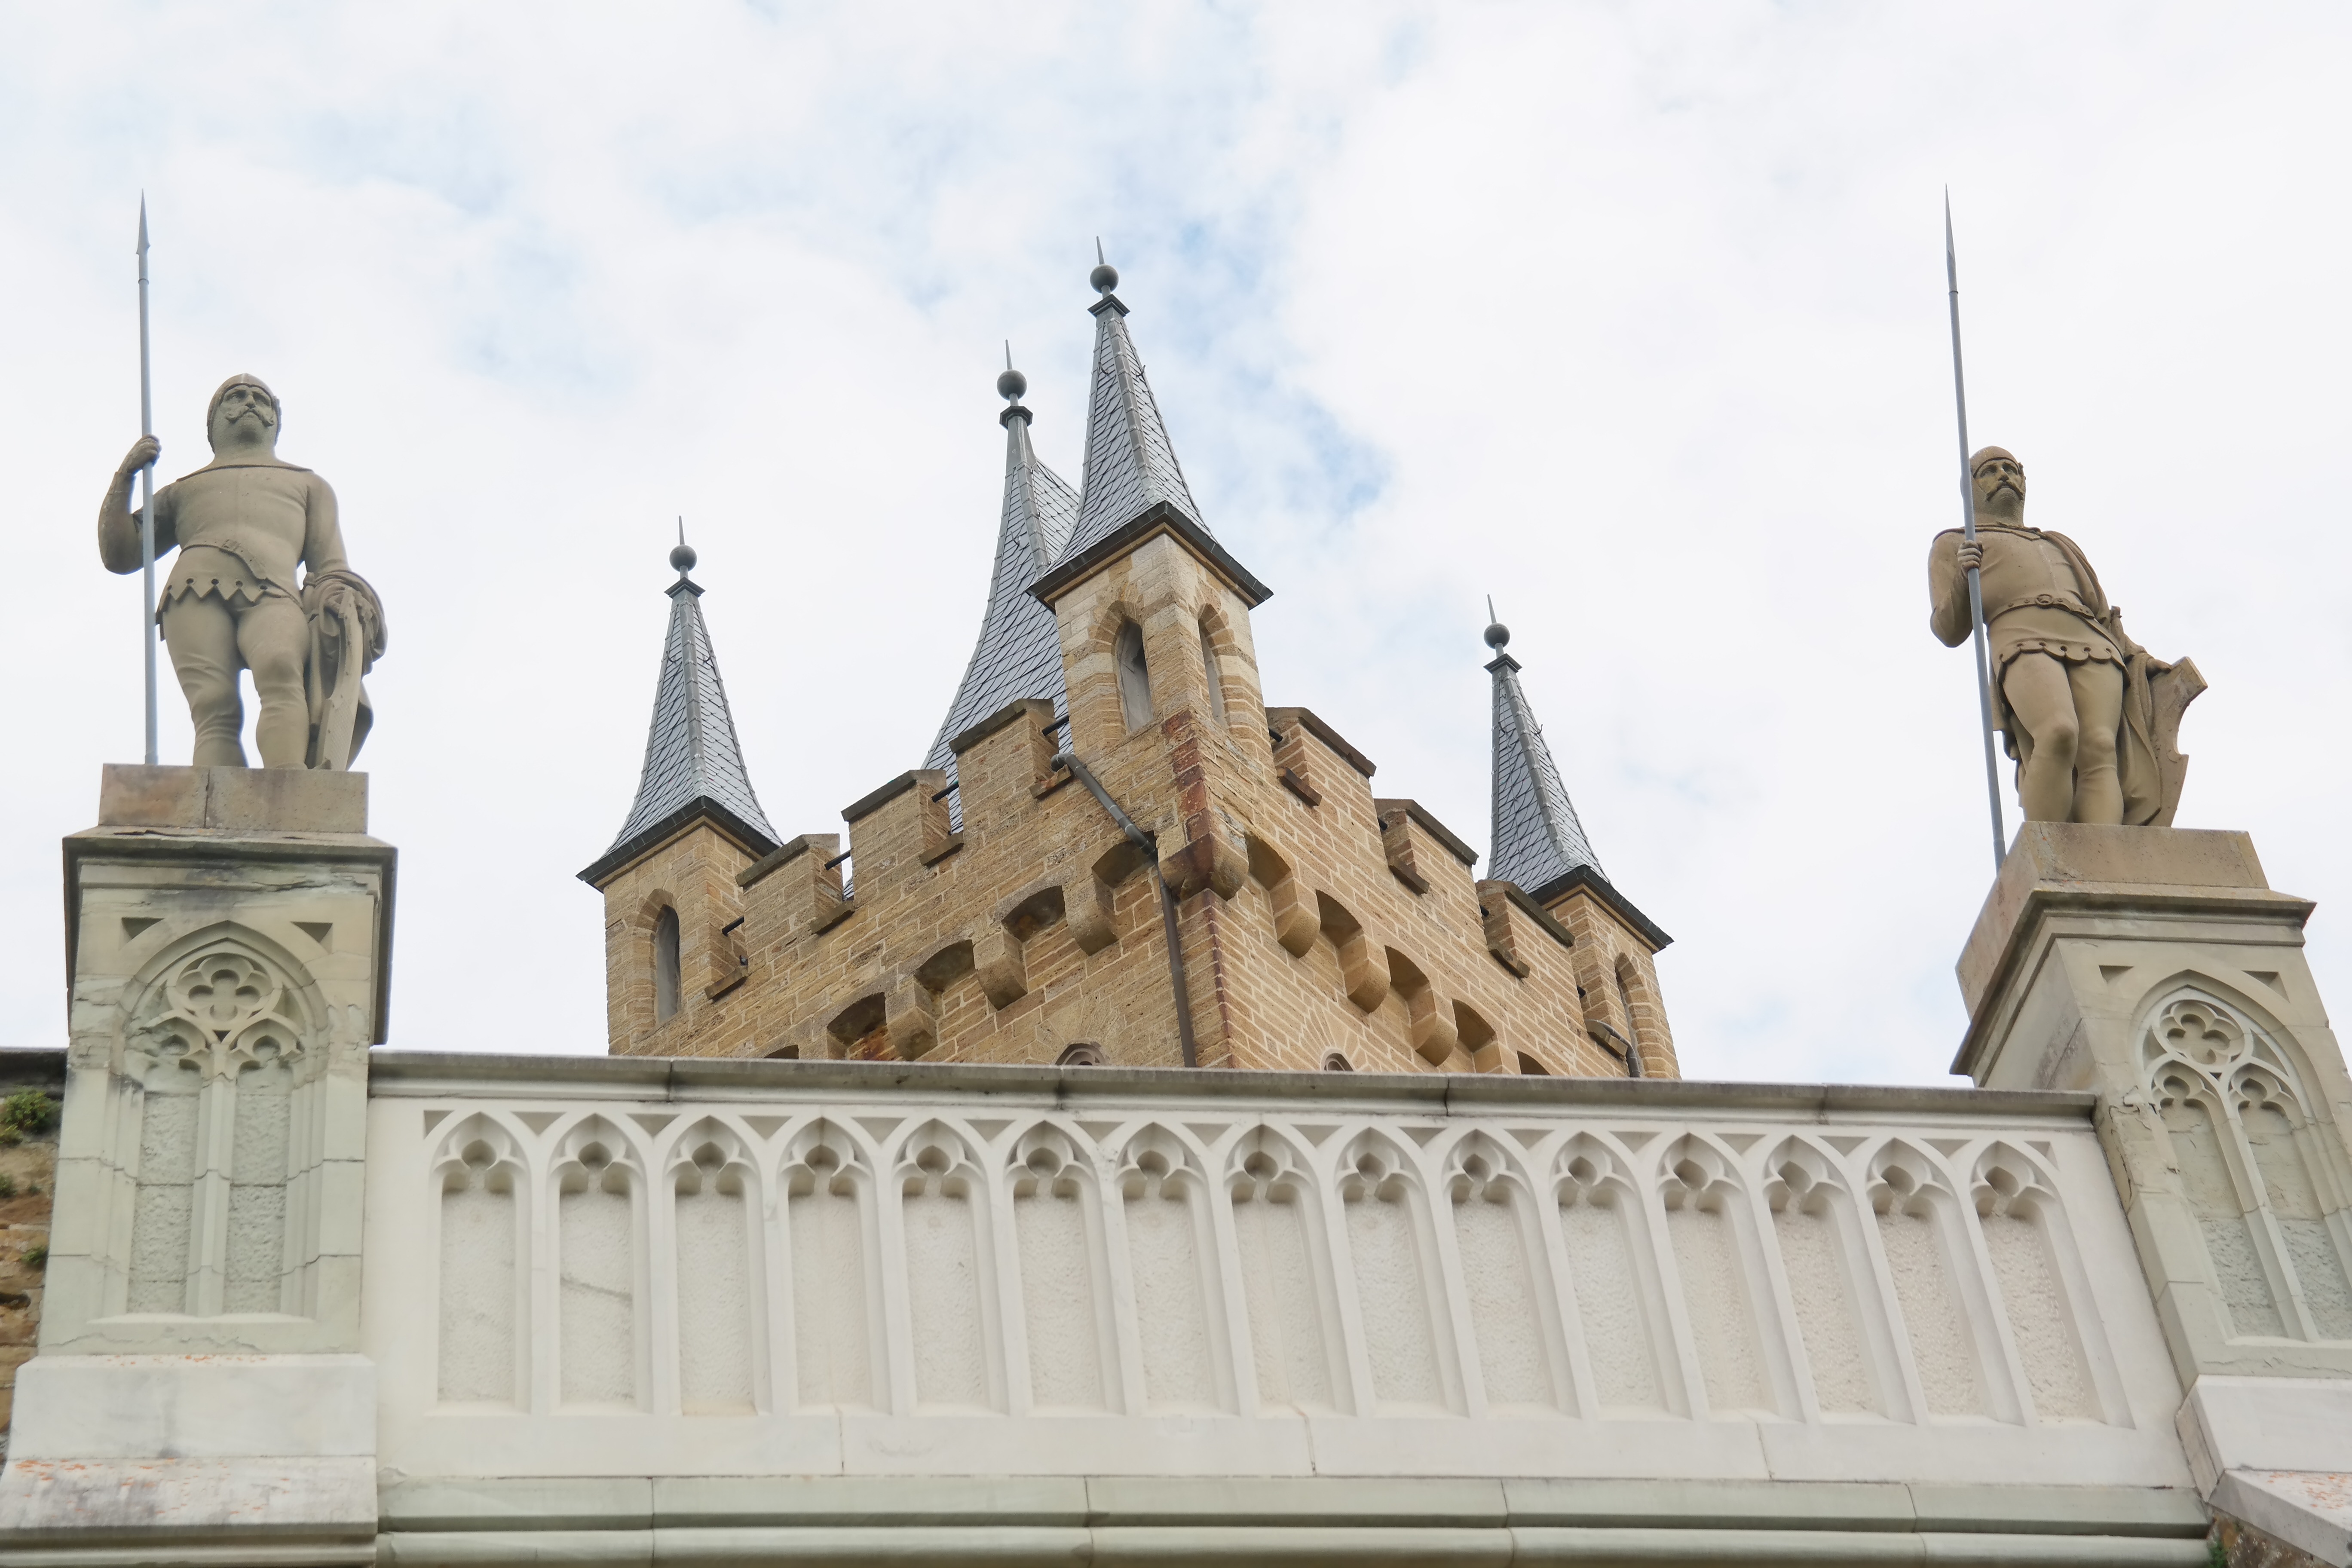
building, palace, castle, landmark, church, cathedral, place of worship, fortress, monastery, germany, burghof, gate tower, baden wurttemberg, hohenzollern, hohenzollern castle, german imperial house, ancestral castle, bisingen